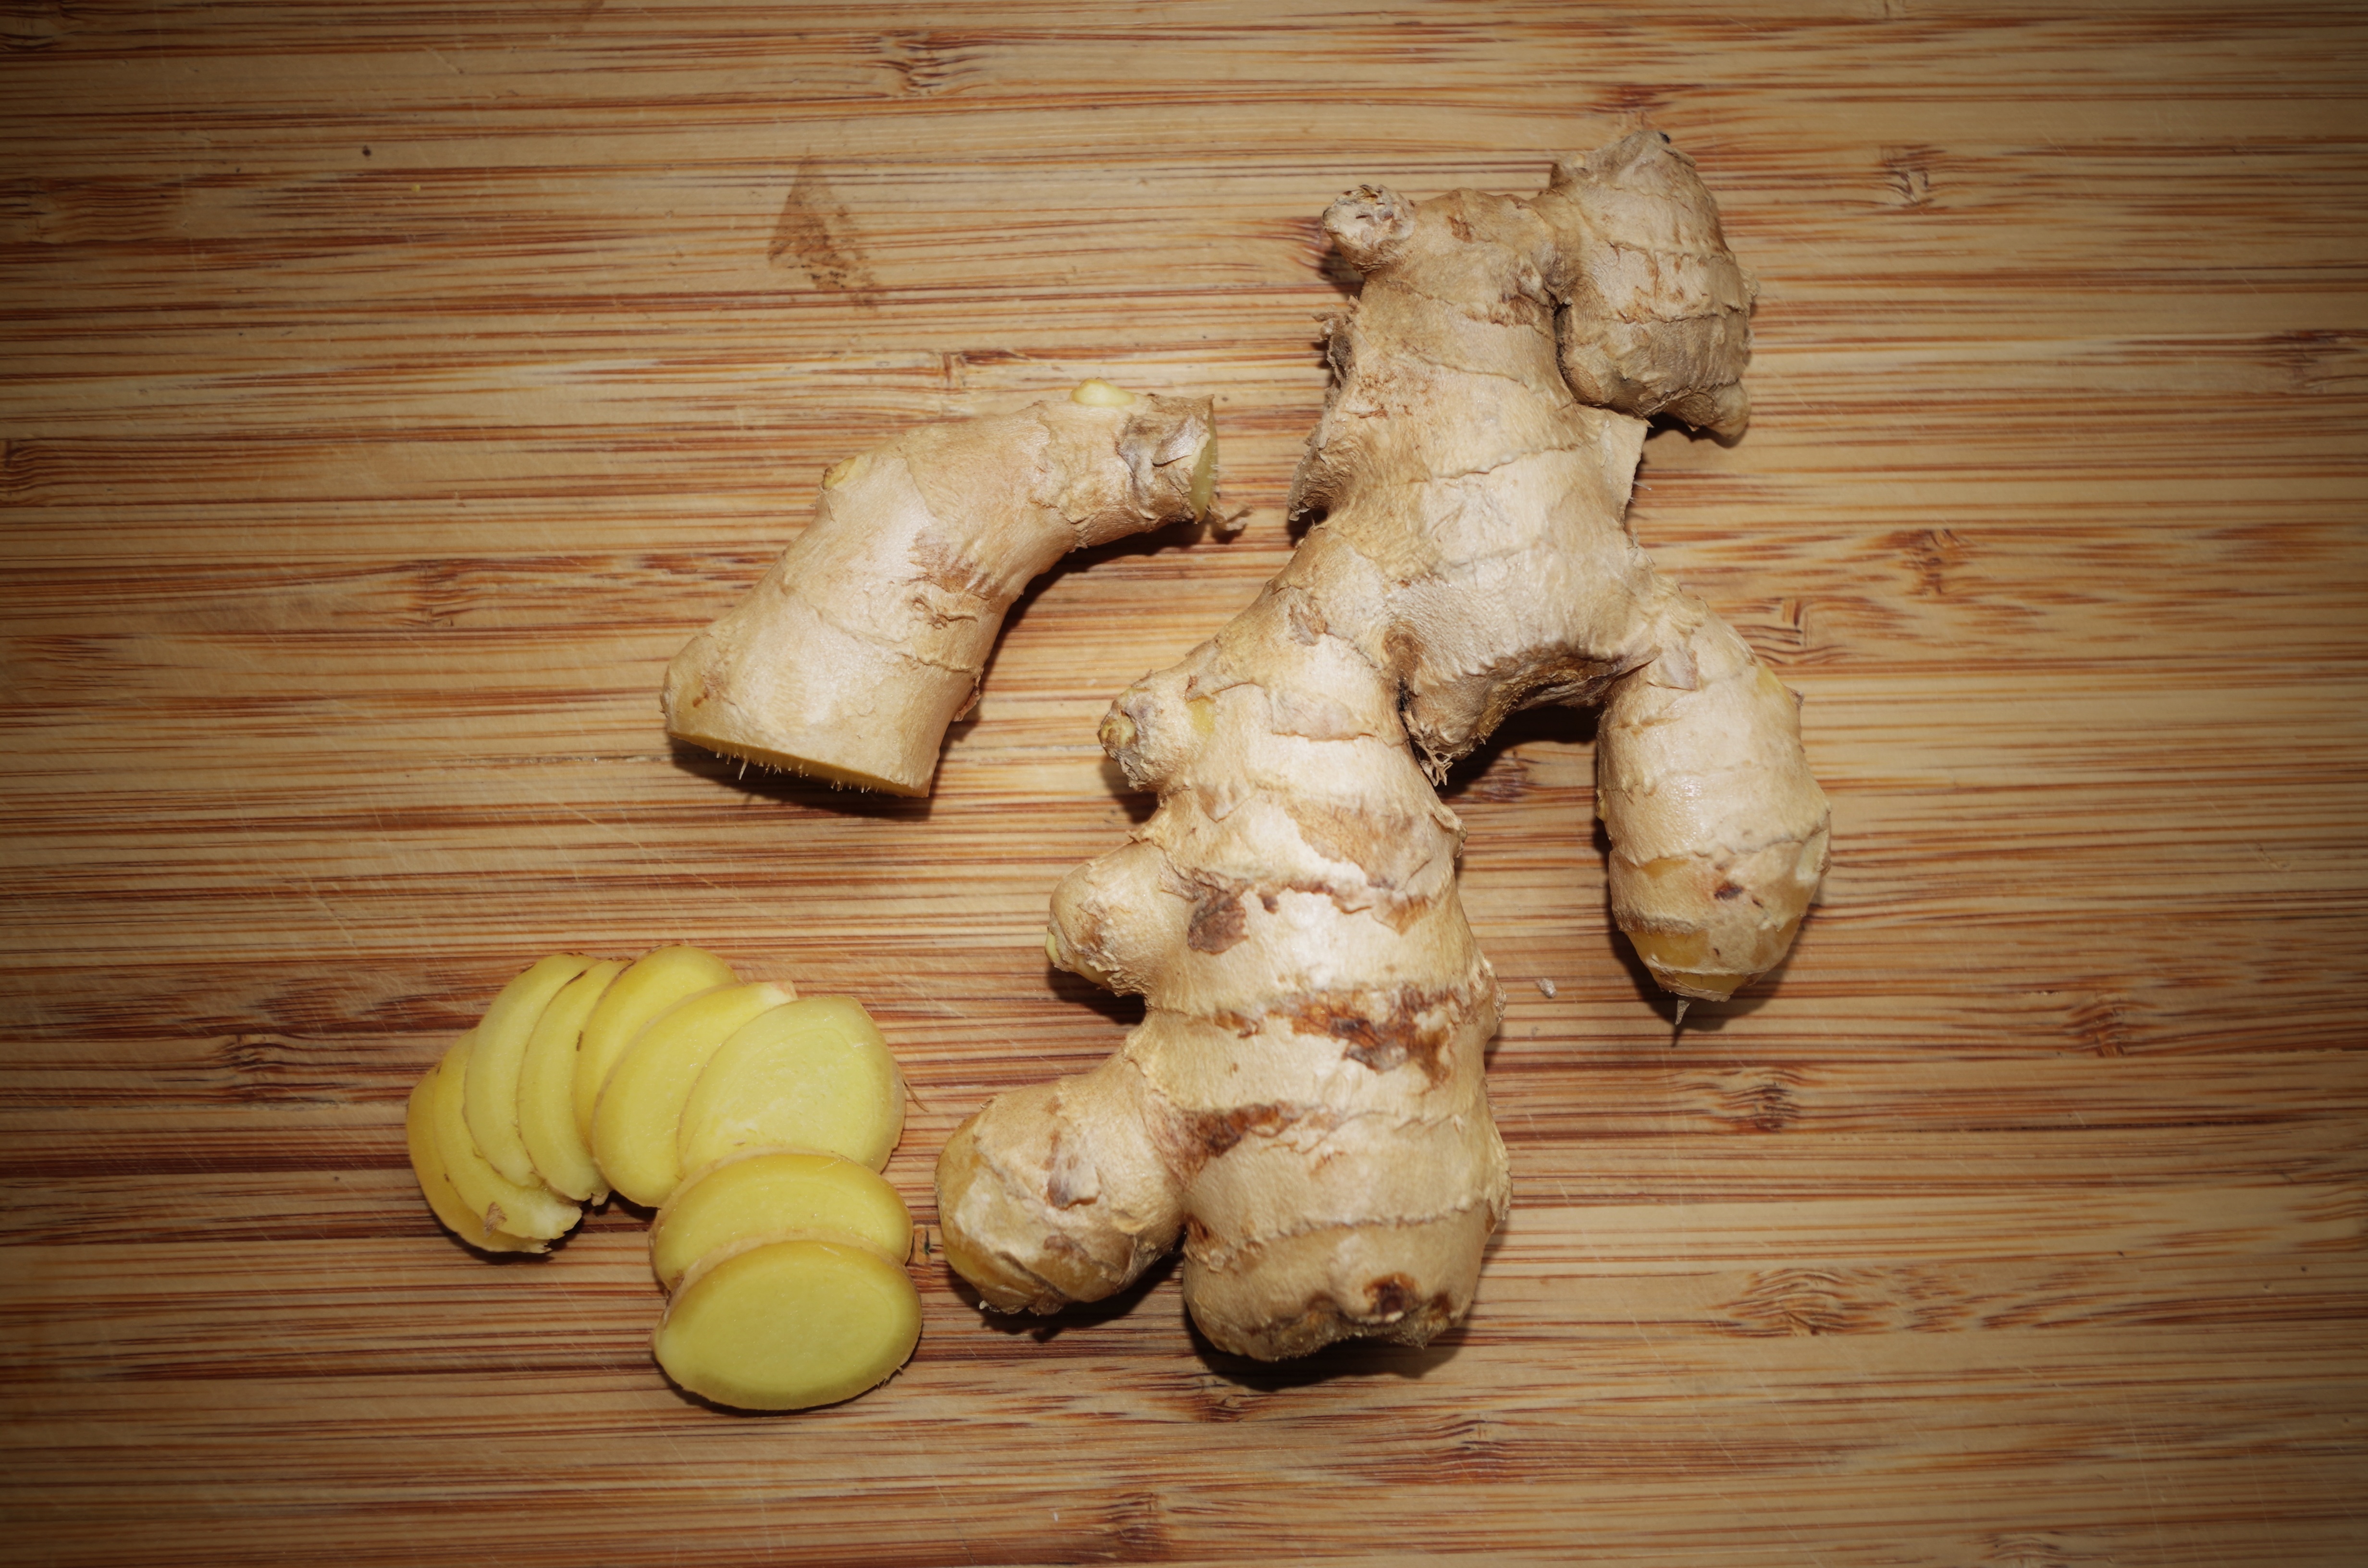
plant, wood, food, pepper, cooking, produce, vegetable, baking, health, carving, ginger, fragrant, sliced, flowering plant, root vegetable, the root of the, land plant